Edvard Storm

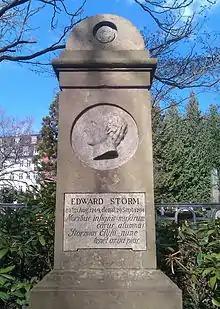
Edward Storm's tombstone at Assistens Cemetery in Copenhagen

Storm returned to his home district in about 1785. From this point forward his work with education was of considerable value. In 1786, a circle of the area's more important men created a secondary school for children ("folk school"). Storm was a member of the group and came to play an important role in the administration of the school. Among the tasks to which the group dedicated its work was the important establishment of a middle school for children, and in this connection popular lectures were presented for older children and young people on topics from various scientific disciplines. Storm lectured four hours a week on lifemanship, geography, the Danish language, linguistics as well as both Greek and Norse mythologies. Starting in 1790, his ties to the school were more formal as he became a head inspector of sorts. One month before his death he got appointed to be one of the directing managers of the Royal Danish Theatre. He was buried at Assistens Cemetery in Copenhagen.